Nóra Hoffmann

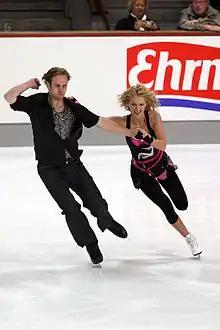
Hoffmann and Zavozin in 2009.

Nóra Hoffmann (born 8 April 1985 in Budapest) is a Hungarian ice dancer. With Maxim Zavozin, she is the 2010 Cup of Russia silver medalist and a two-time (2009, 2010) Hungarian national champion. With Attila Elek, she is a two-time (2003–2004) World Junior silver medalist, the 2003 JGP Final champion, and a five-time (2003–2007) Hungarian national champion.